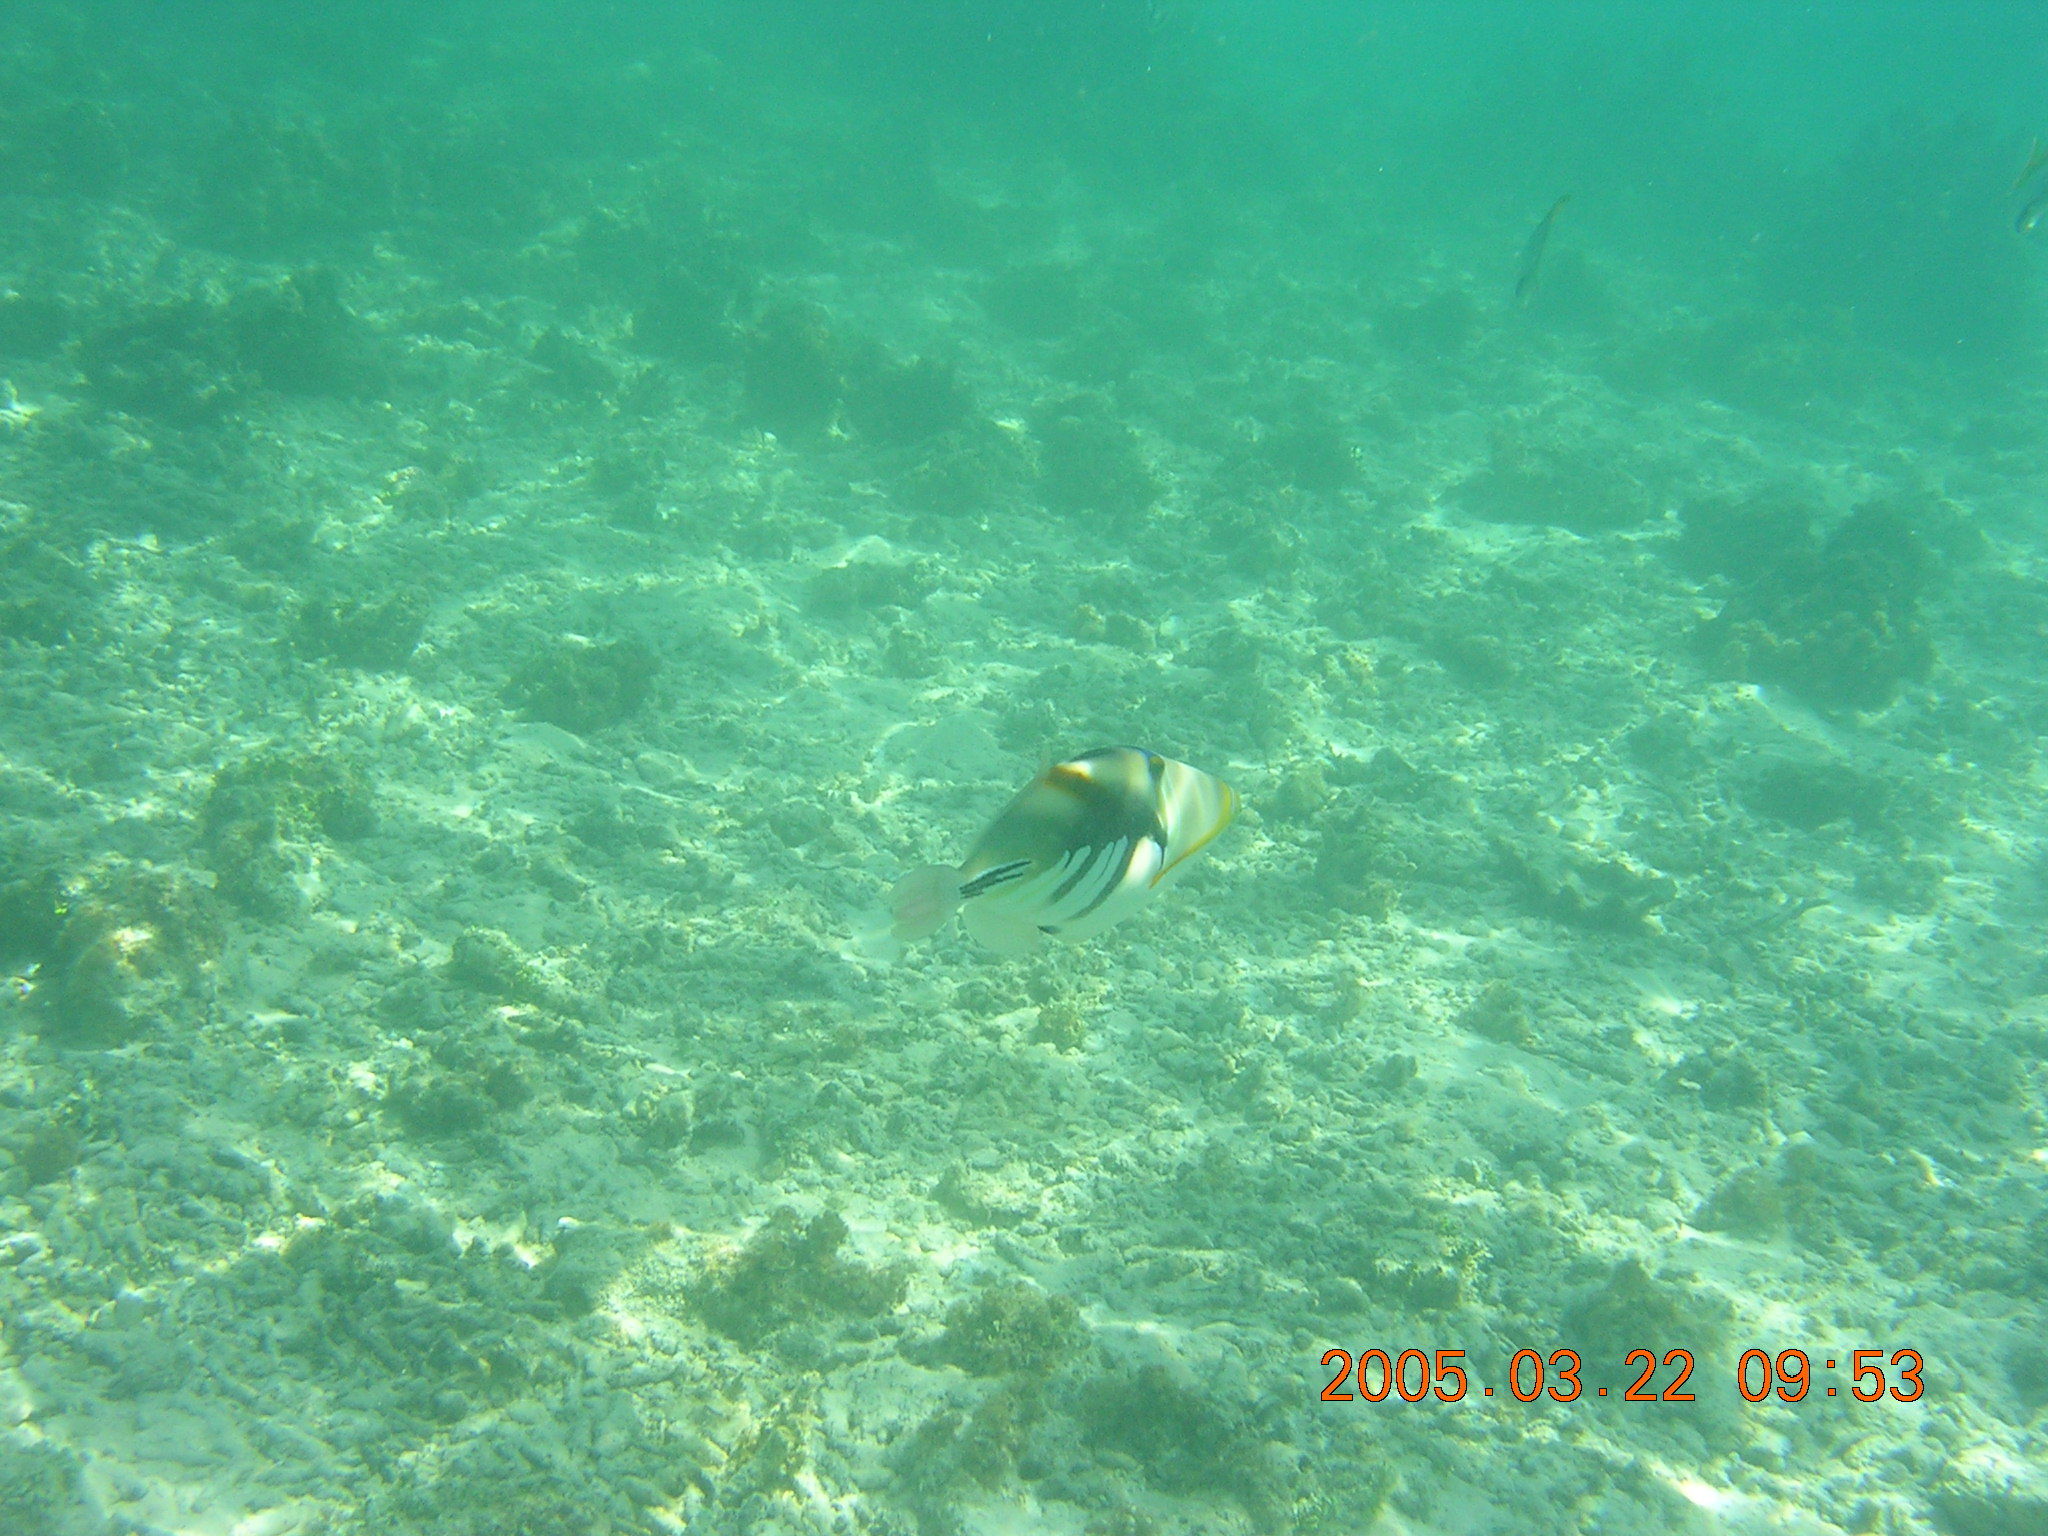
Rhinecanthus aculeatus (Lagoon Triggerfish)